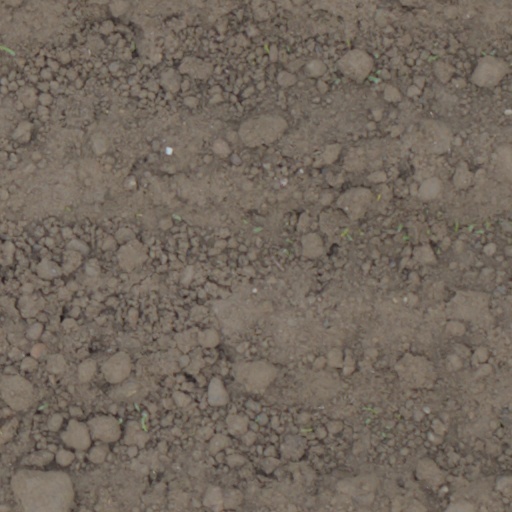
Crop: wheat